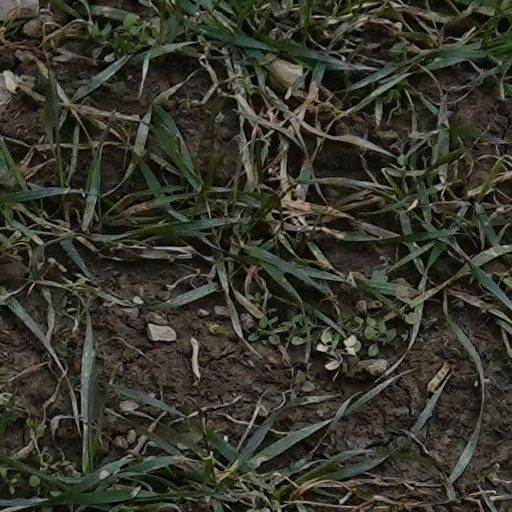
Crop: wheat